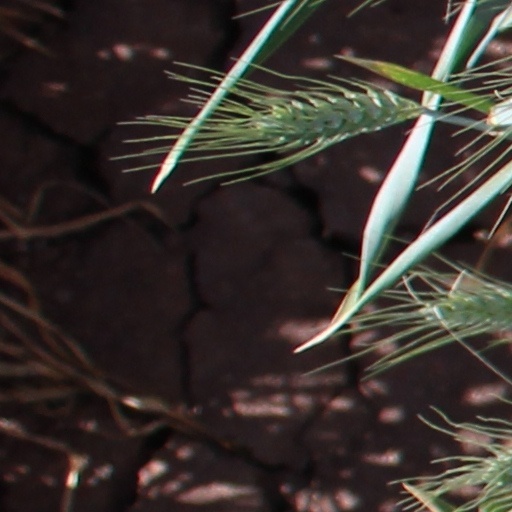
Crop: wheat